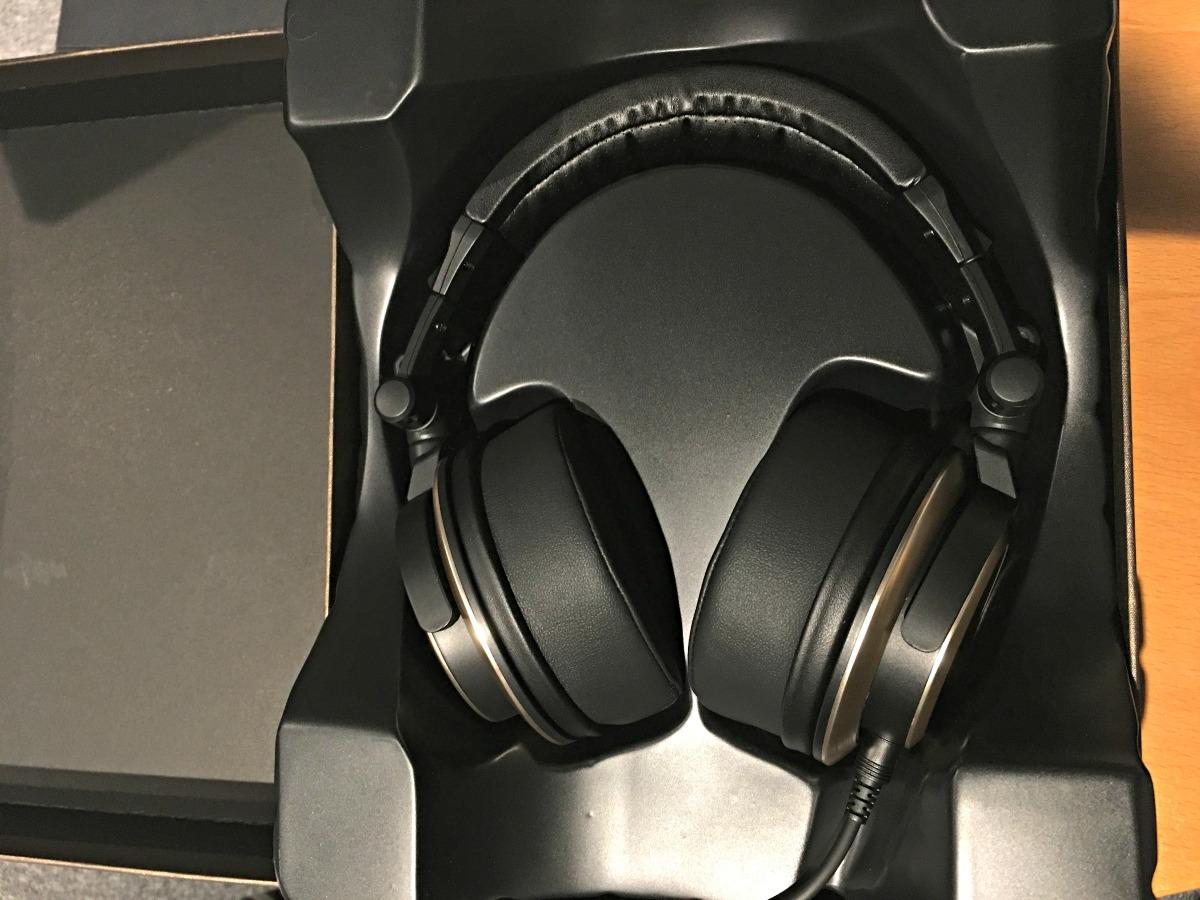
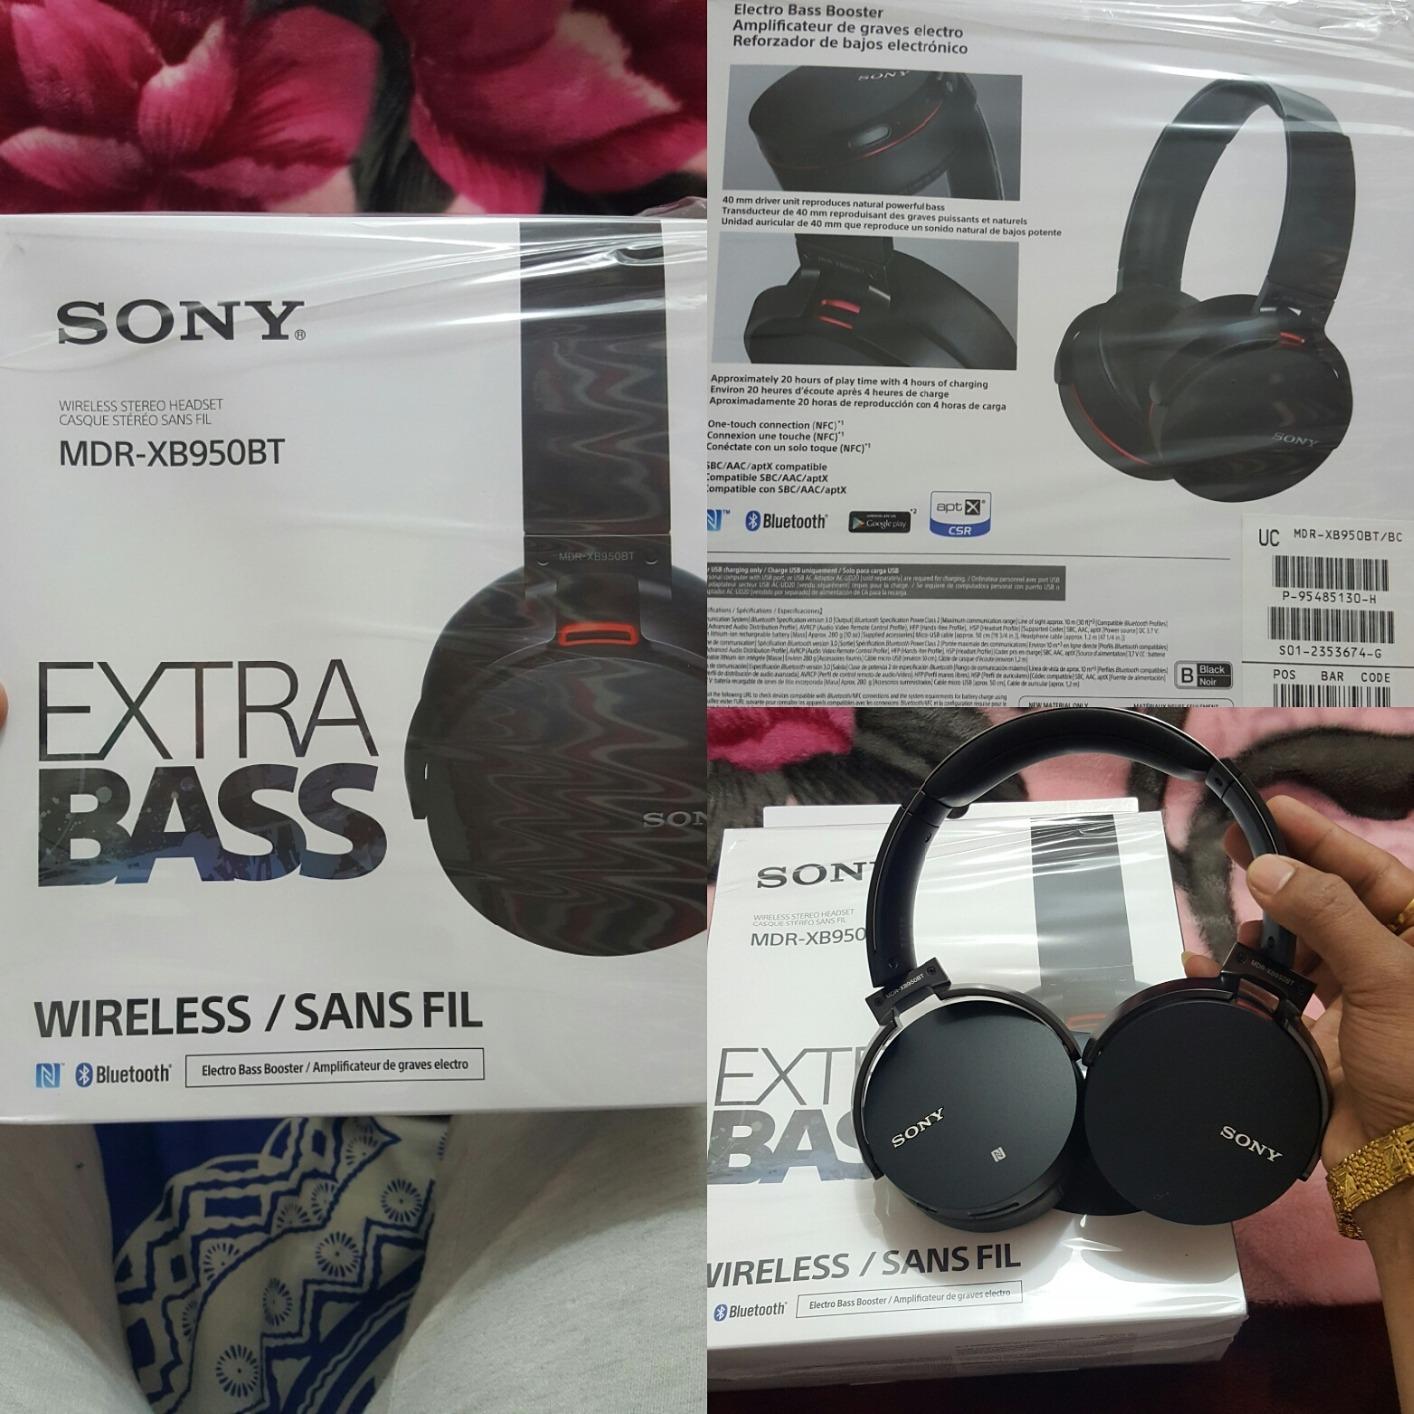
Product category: headphones
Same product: no